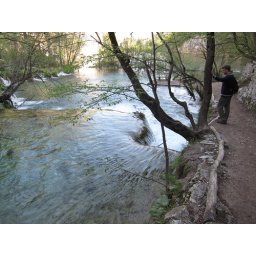
walking beside rushing water